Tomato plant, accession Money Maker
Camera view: horizontal (90 deg, fisheye); turntable rotation: 150 degrees
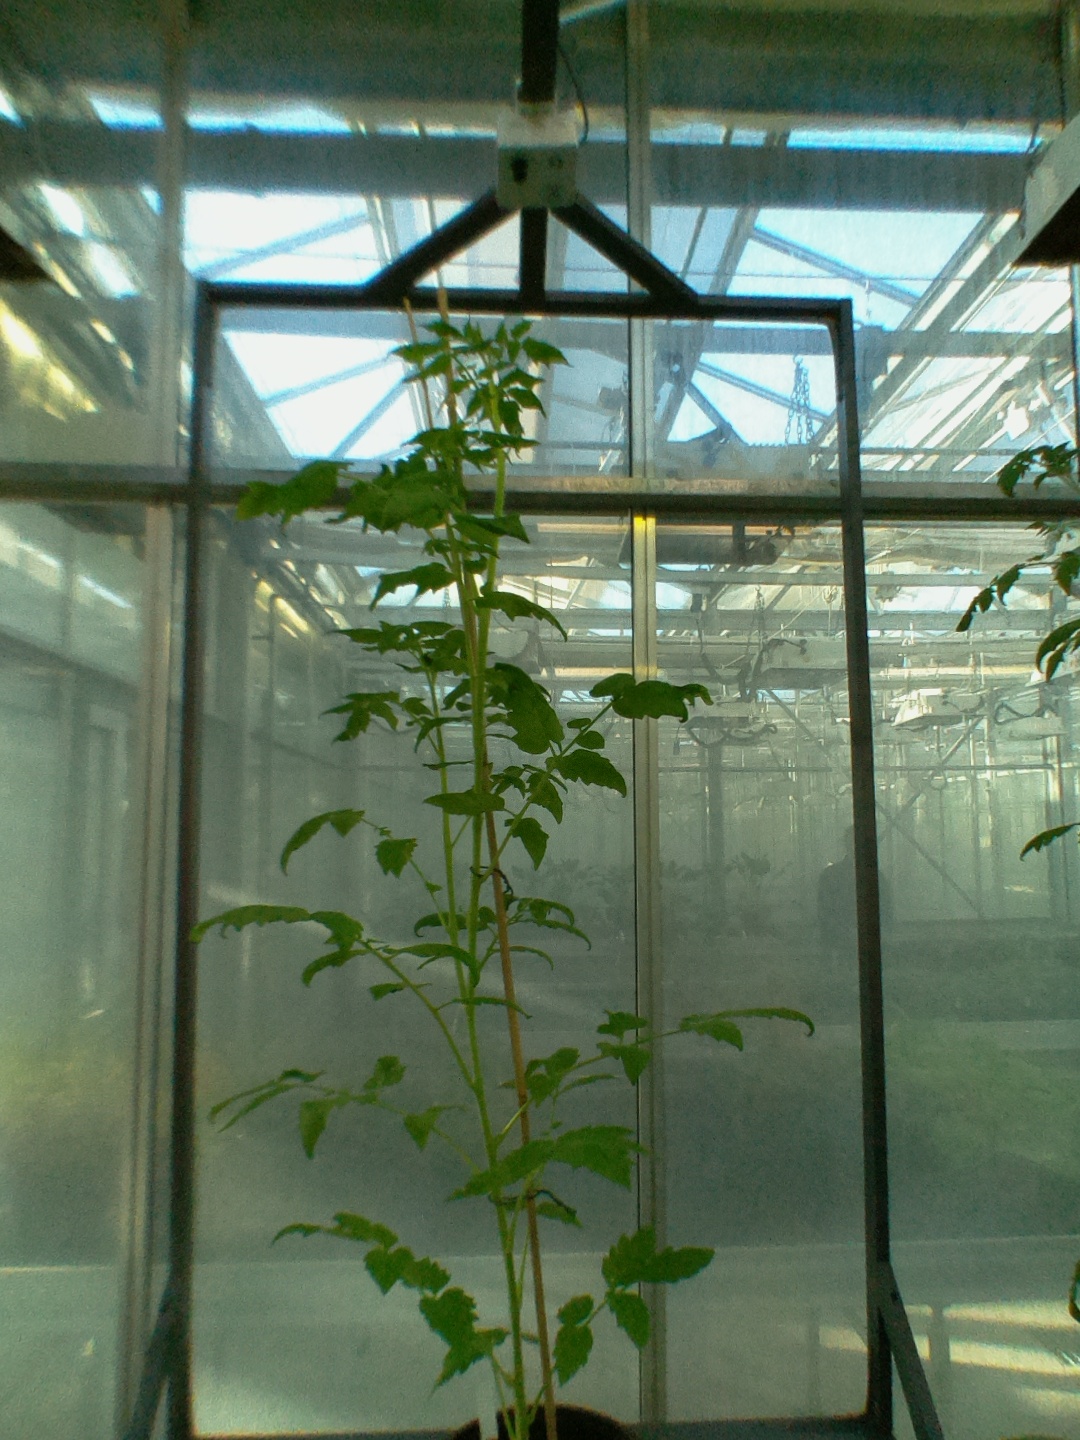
BBCH growth stage 52: 2 inflorescences visible